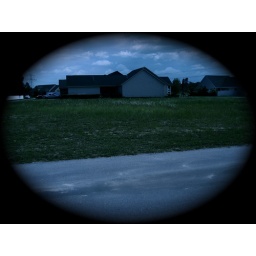
I was aiming for the field with flowers in it, but you can't really see them that well.